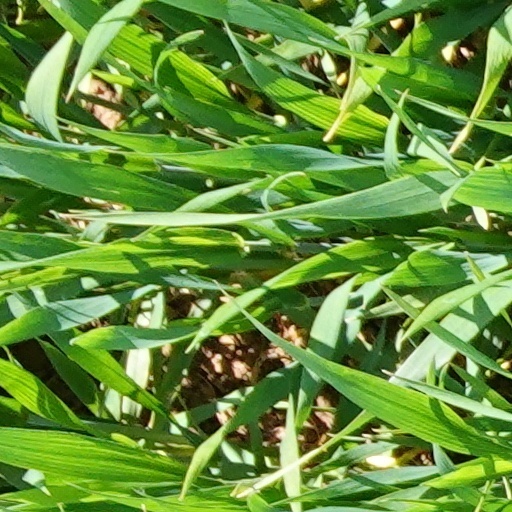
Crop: wheat